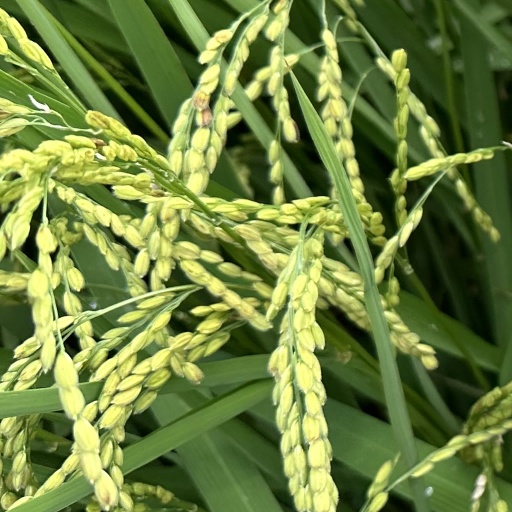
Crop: rice